Super Smash Bros. in esports

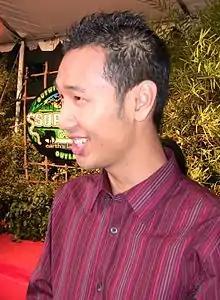
Ken Hoang was widely considered the best "Super Smash Bros. Melee" player in the world during the early years of the game's competitive scene.

The period of 2003 to 2007 is often referred to as the "Golden Age" of "Melee"; the game was featured in the Major League Gaming (MLG) Pro Circuit during this period from 2004 to 2006. Ken Hoang was widely considered to be the best player in the world during this period, earning him the nickname "The King of Smash". In addition to Ken, Christopher "Azen" McMullen, Daniel "ChuDat" Rodriguez, Joel Isai "Isai" Alvarado, Christopher "PC Chris" Szygiel, Daniel "KoreanDJ" Jung, and Jason "Mew2King" Zimmerman were considered to be some of the best players at the time. "Melee" was also included in Evolution Championship Series (EVO) 2007, an annual major fighting game tournament held in Las Vegas. MLG dropped "Melee" from its circuit in 2007, however the organization still sponsored a number of tournaments as part of the underground 2007 Smash Series for a year.